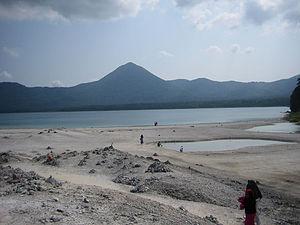
Le parc quasi national de Shimokita Hantō est un parc quasi national situé dans la péninsule de Shimokita, à l’extrémité Nord de l'île de Honshū au Japon. Créé le 22 juillet 1968, il s'étend sur une superficie de 187,28 km².